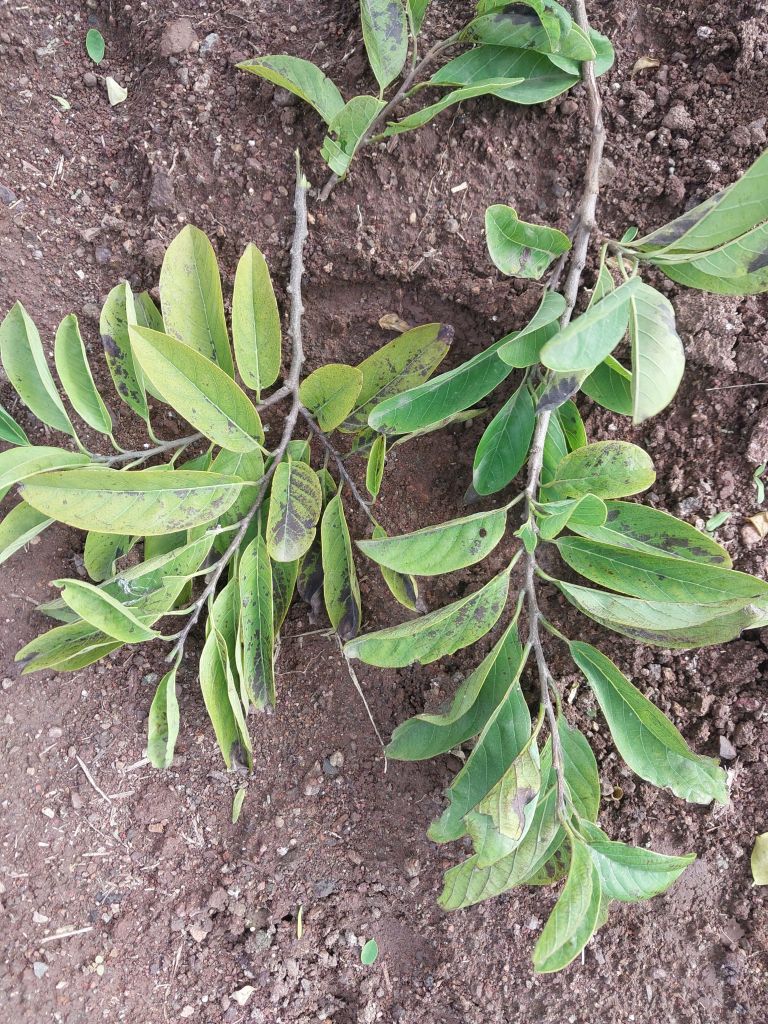
Disease label: Leaf spot on Leaves